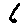
Label: 6